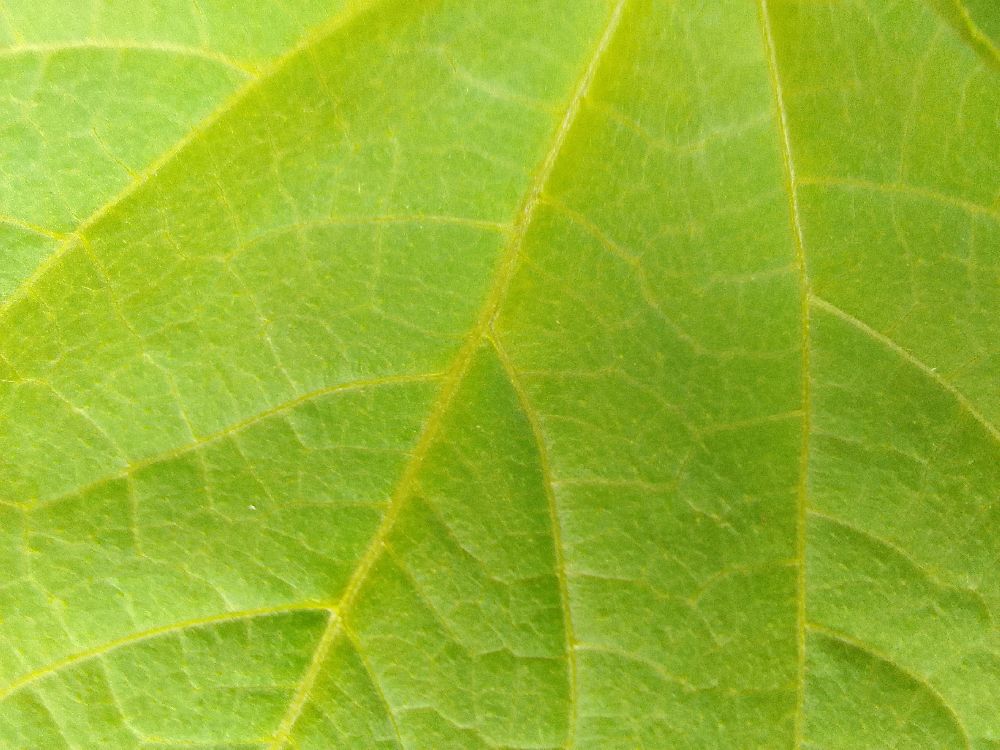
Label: healthy